History of professional wrestling

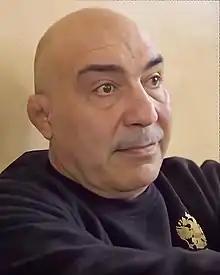
Victor Zangiev was one of the first Russians to fight outside his native country.

Puroresu done by female wrestlers is called "joshi puroresu". Female wrestling in Japan is usually handled by promotions that specialize in "joshi puroresu", rather than divisions of otherwise male-dominated promotions as is the case in the United States (the only exception was FMW, a men's promotion which had a small women's division, but even then depended on talent from women's federations to provide competition). However, "joshi puroresu" promotions usually have agreements with male puroresu promotions such that they recognize each other's titles as legitimate, and may share cards. All Japan Women's Pro-Wrestling was the dominant "joshi" organization from the 1970s to the 1990s. AJW's first major star was Mach Fumiake in 1974, followed in 1975 by Jackie Sato and Maki Ueda, known as The Beauty Pair. The early 1980s saw the fame of Jaguar Yokota and Devil Masami. That decade would later see the rise of Chigusa Nagayo and Lioness Asuka, known as The Crush Gals, who as a tag team achieved a level of unprecedented mainstream success in Japan, unheard of by any female wrestler in the history of professional wrestling anywhere in the world. Their long running feud with Dump Matsumoto and her Gokuaku Domei (loose translation: "Atrocious Alliance") stable would become extremely popular in Japan during the 1980s, with their televised matches resulting in some of the highest rated in Japanese television as well as the promotion regularly selling out arenas.